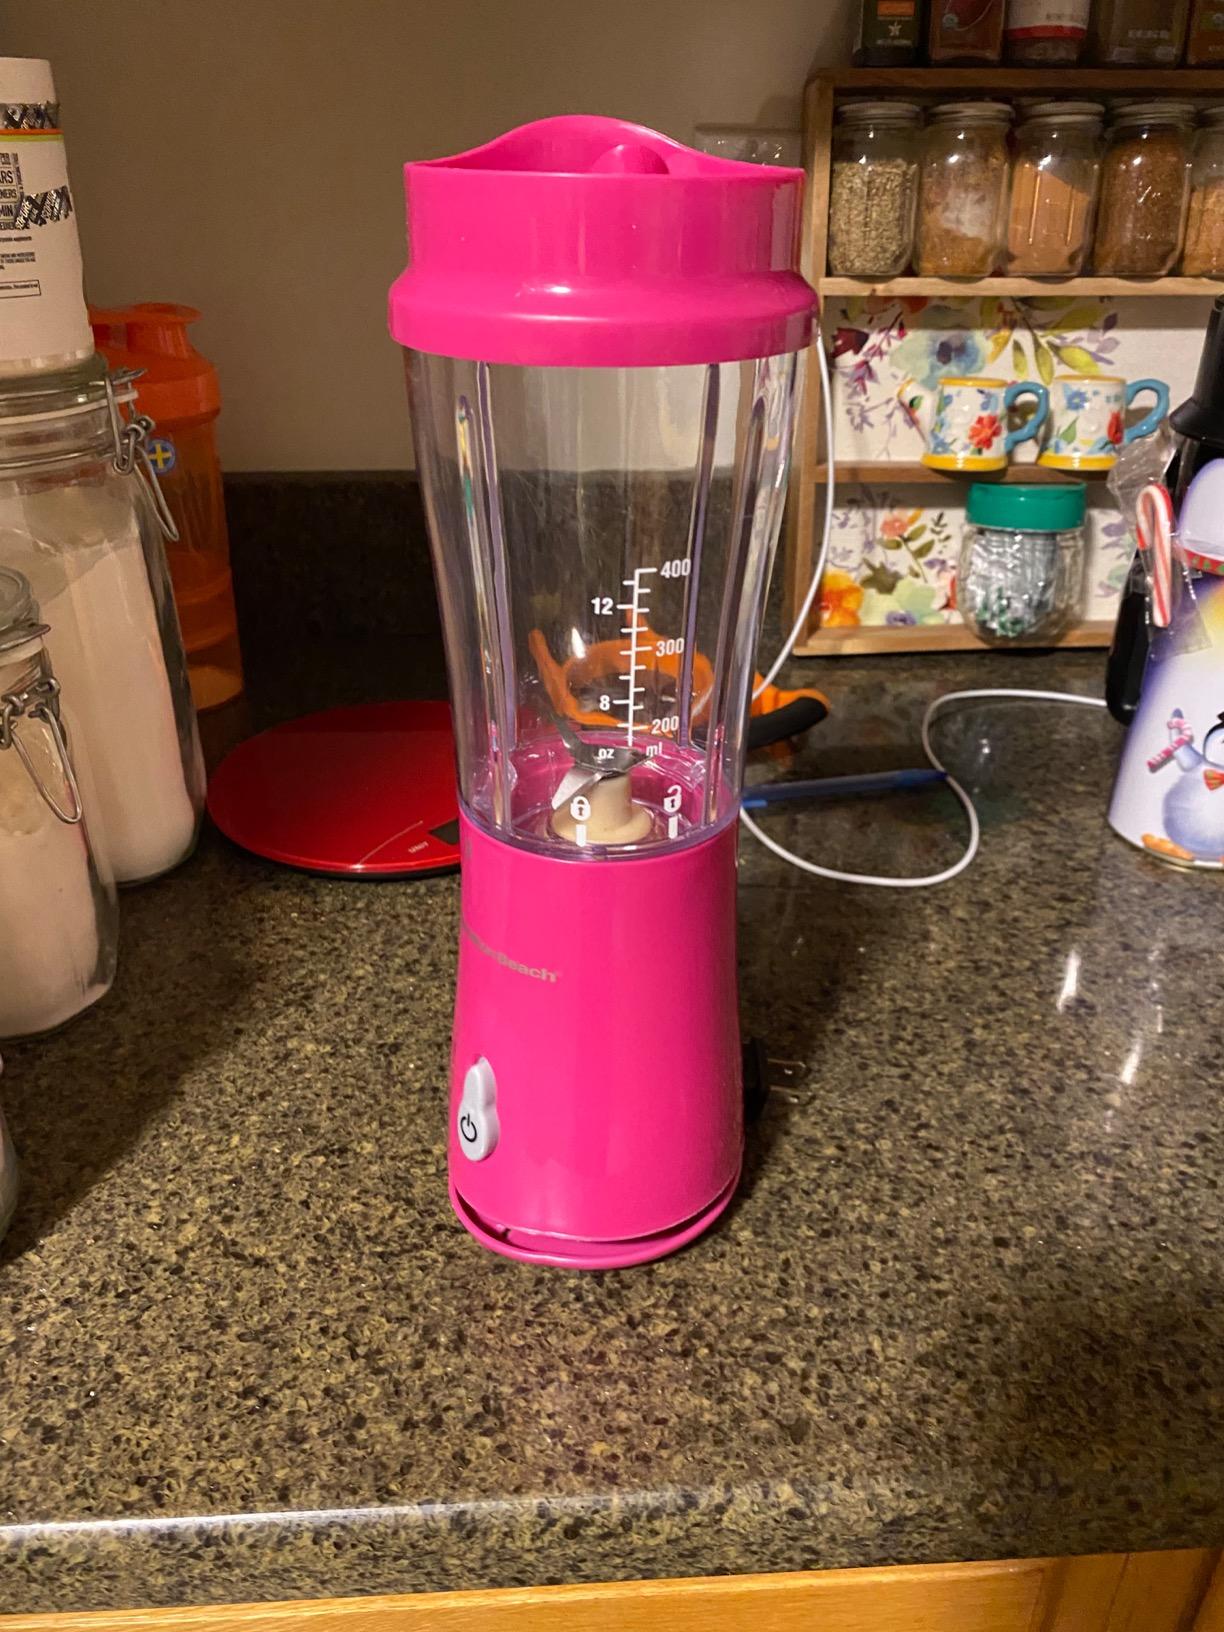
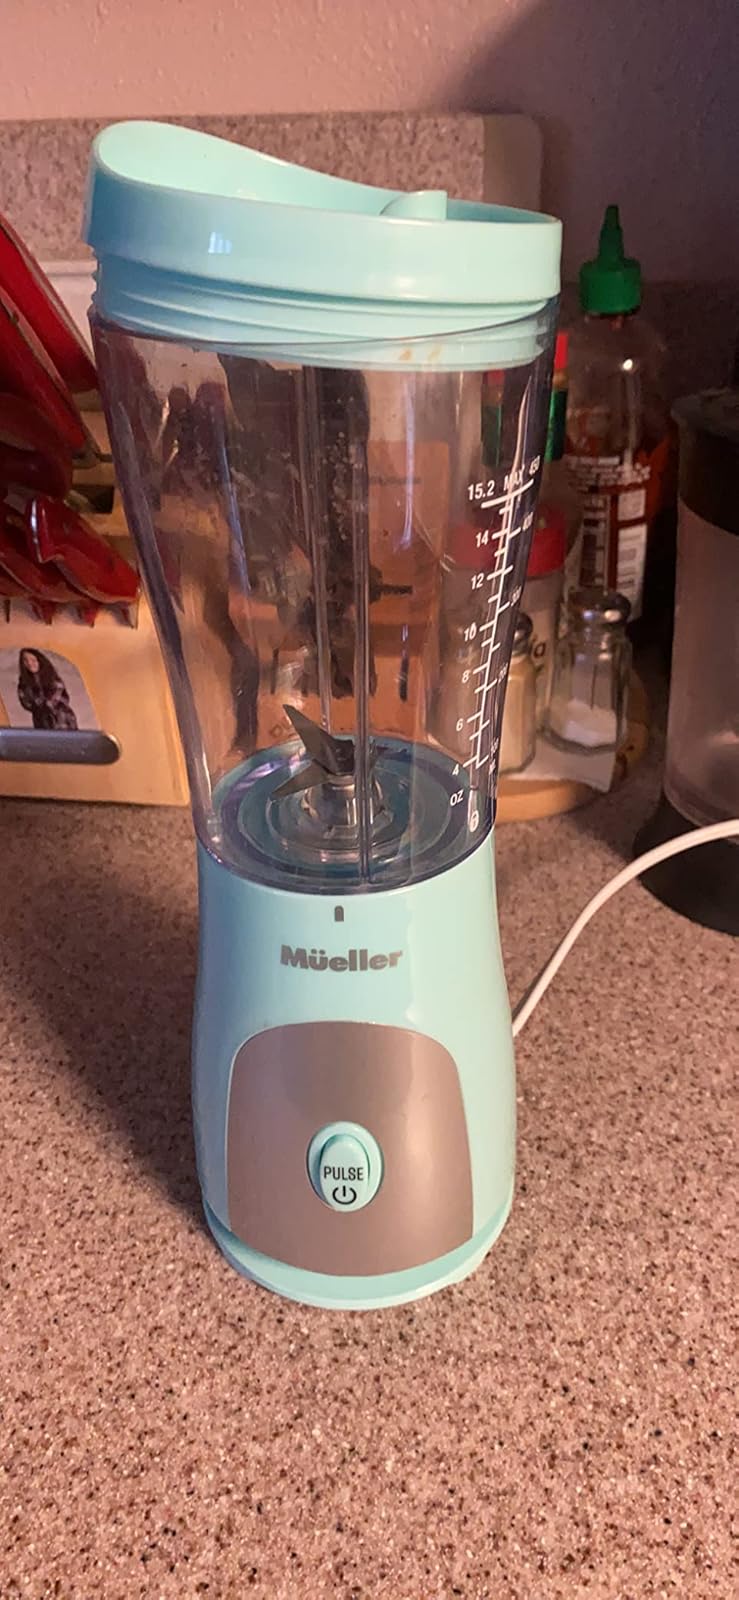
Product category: items_blender
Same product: no